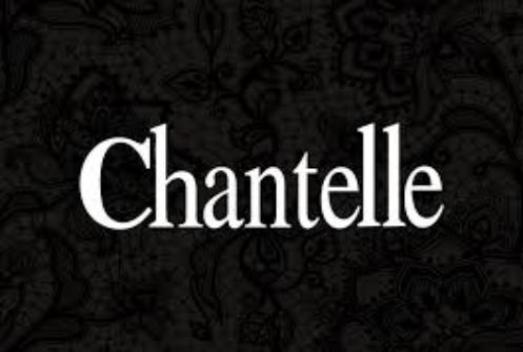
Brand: chantelle
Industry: Necessities